Mary Hamilton (politician)

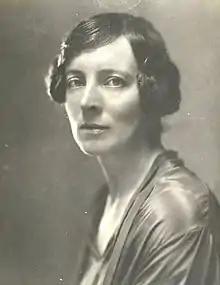

Mary Agnes Hamilton CBE (née Adamson, 8 July 1882 – 10 February 1966) was a writer, journalist, broadcaster, civil servant, and the Labour Member of Parliament for Blackburn from 1929 to 1931. She headed the American Division of the Ministry of Information and then of the Foreign Office from no later than 1946 until 1952, and worked for the Information Research Department.